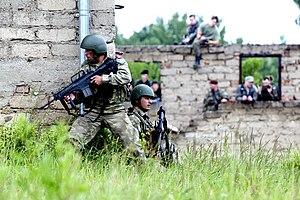
Le MPT-76 est un fusil d’assaut turc, développé par le MKEK initialement pour les Forces armées turques.